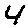
Label: 4